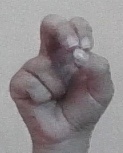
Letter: gaaf